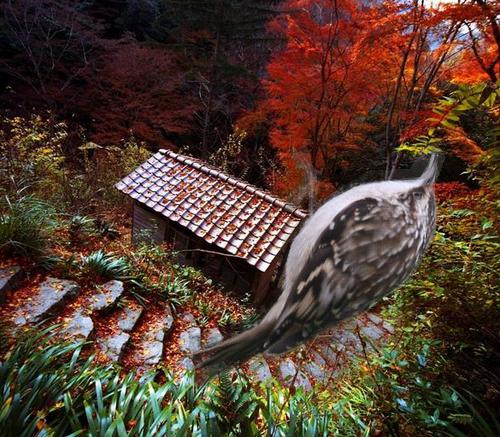
Bird species: Brown_Creeper
Bird type: landbird
Background: land